Edward William Day

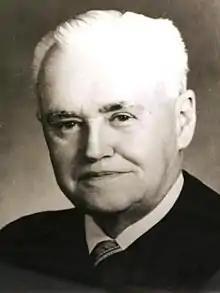

Edward William Day (May 24, 1901 – October 22, 1985) was a United States district judge of the United States District Court for the District of Rhode Island.